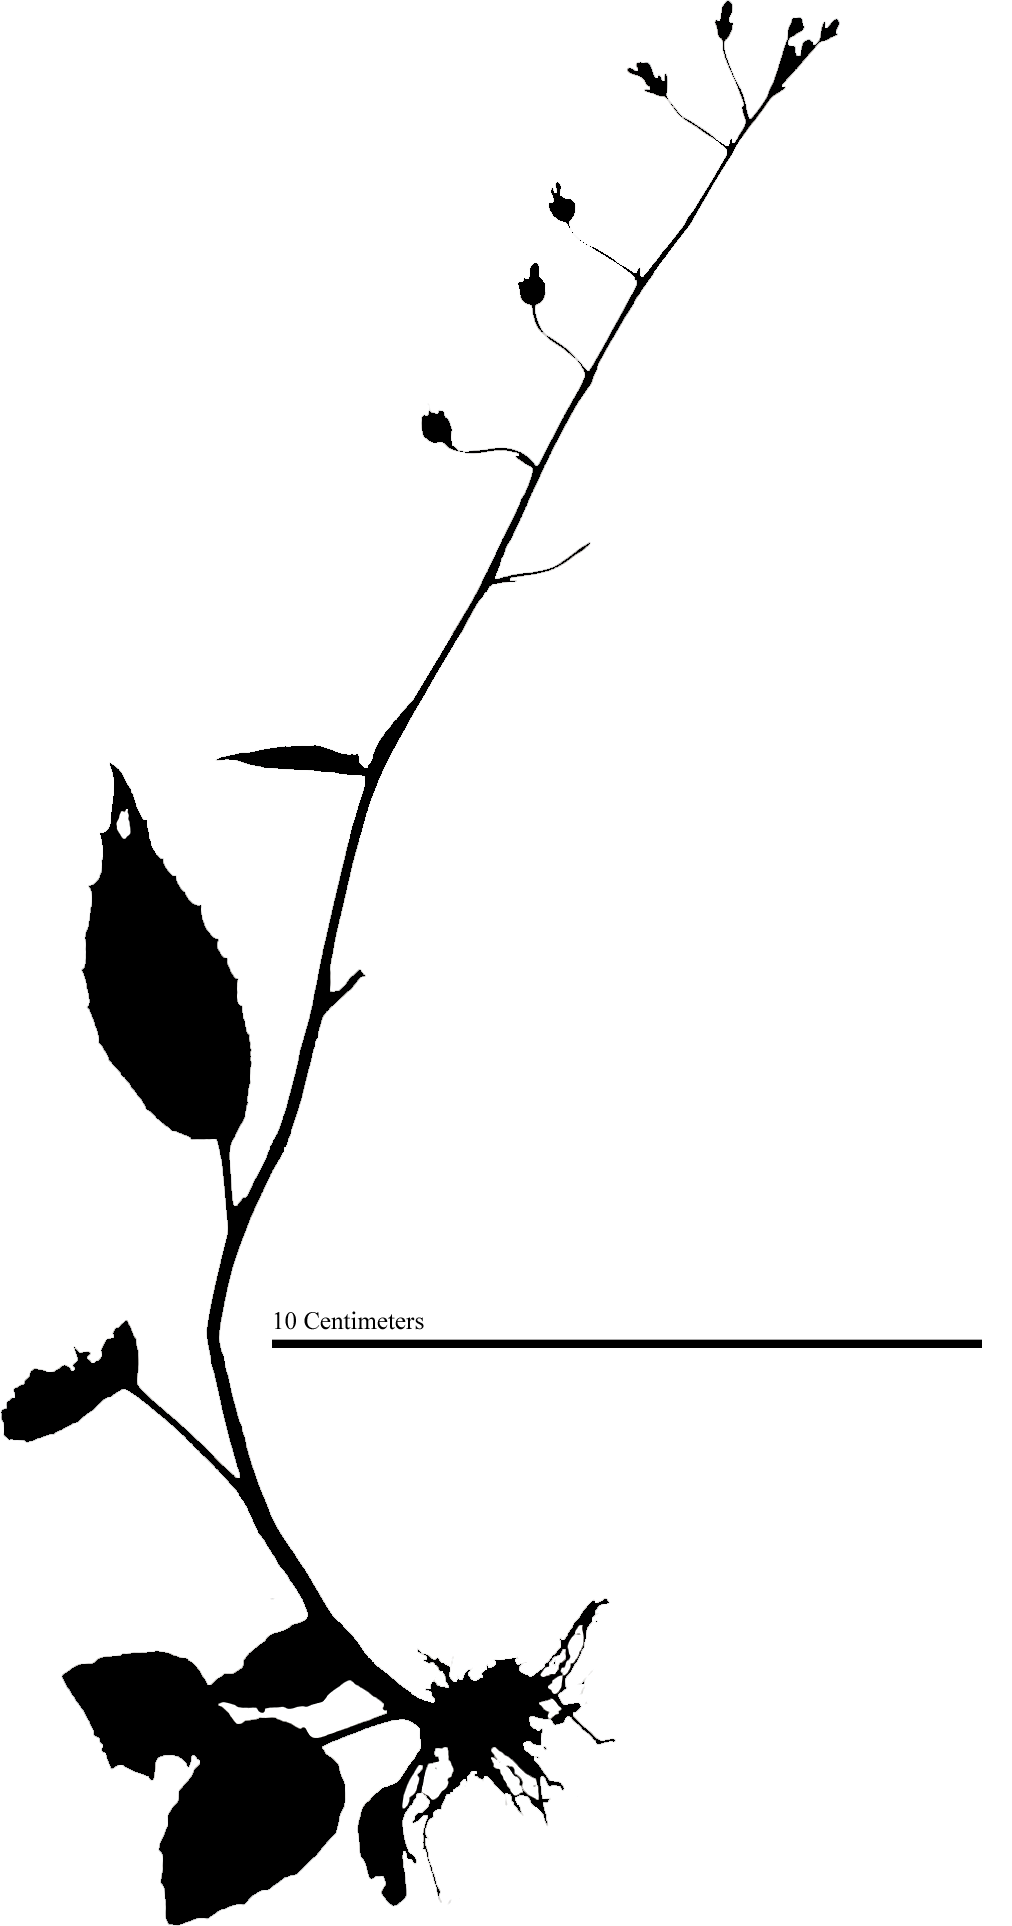
Species: Lobelia berlandieri
Plant height: 27.1 cm, width: 11.8 cm